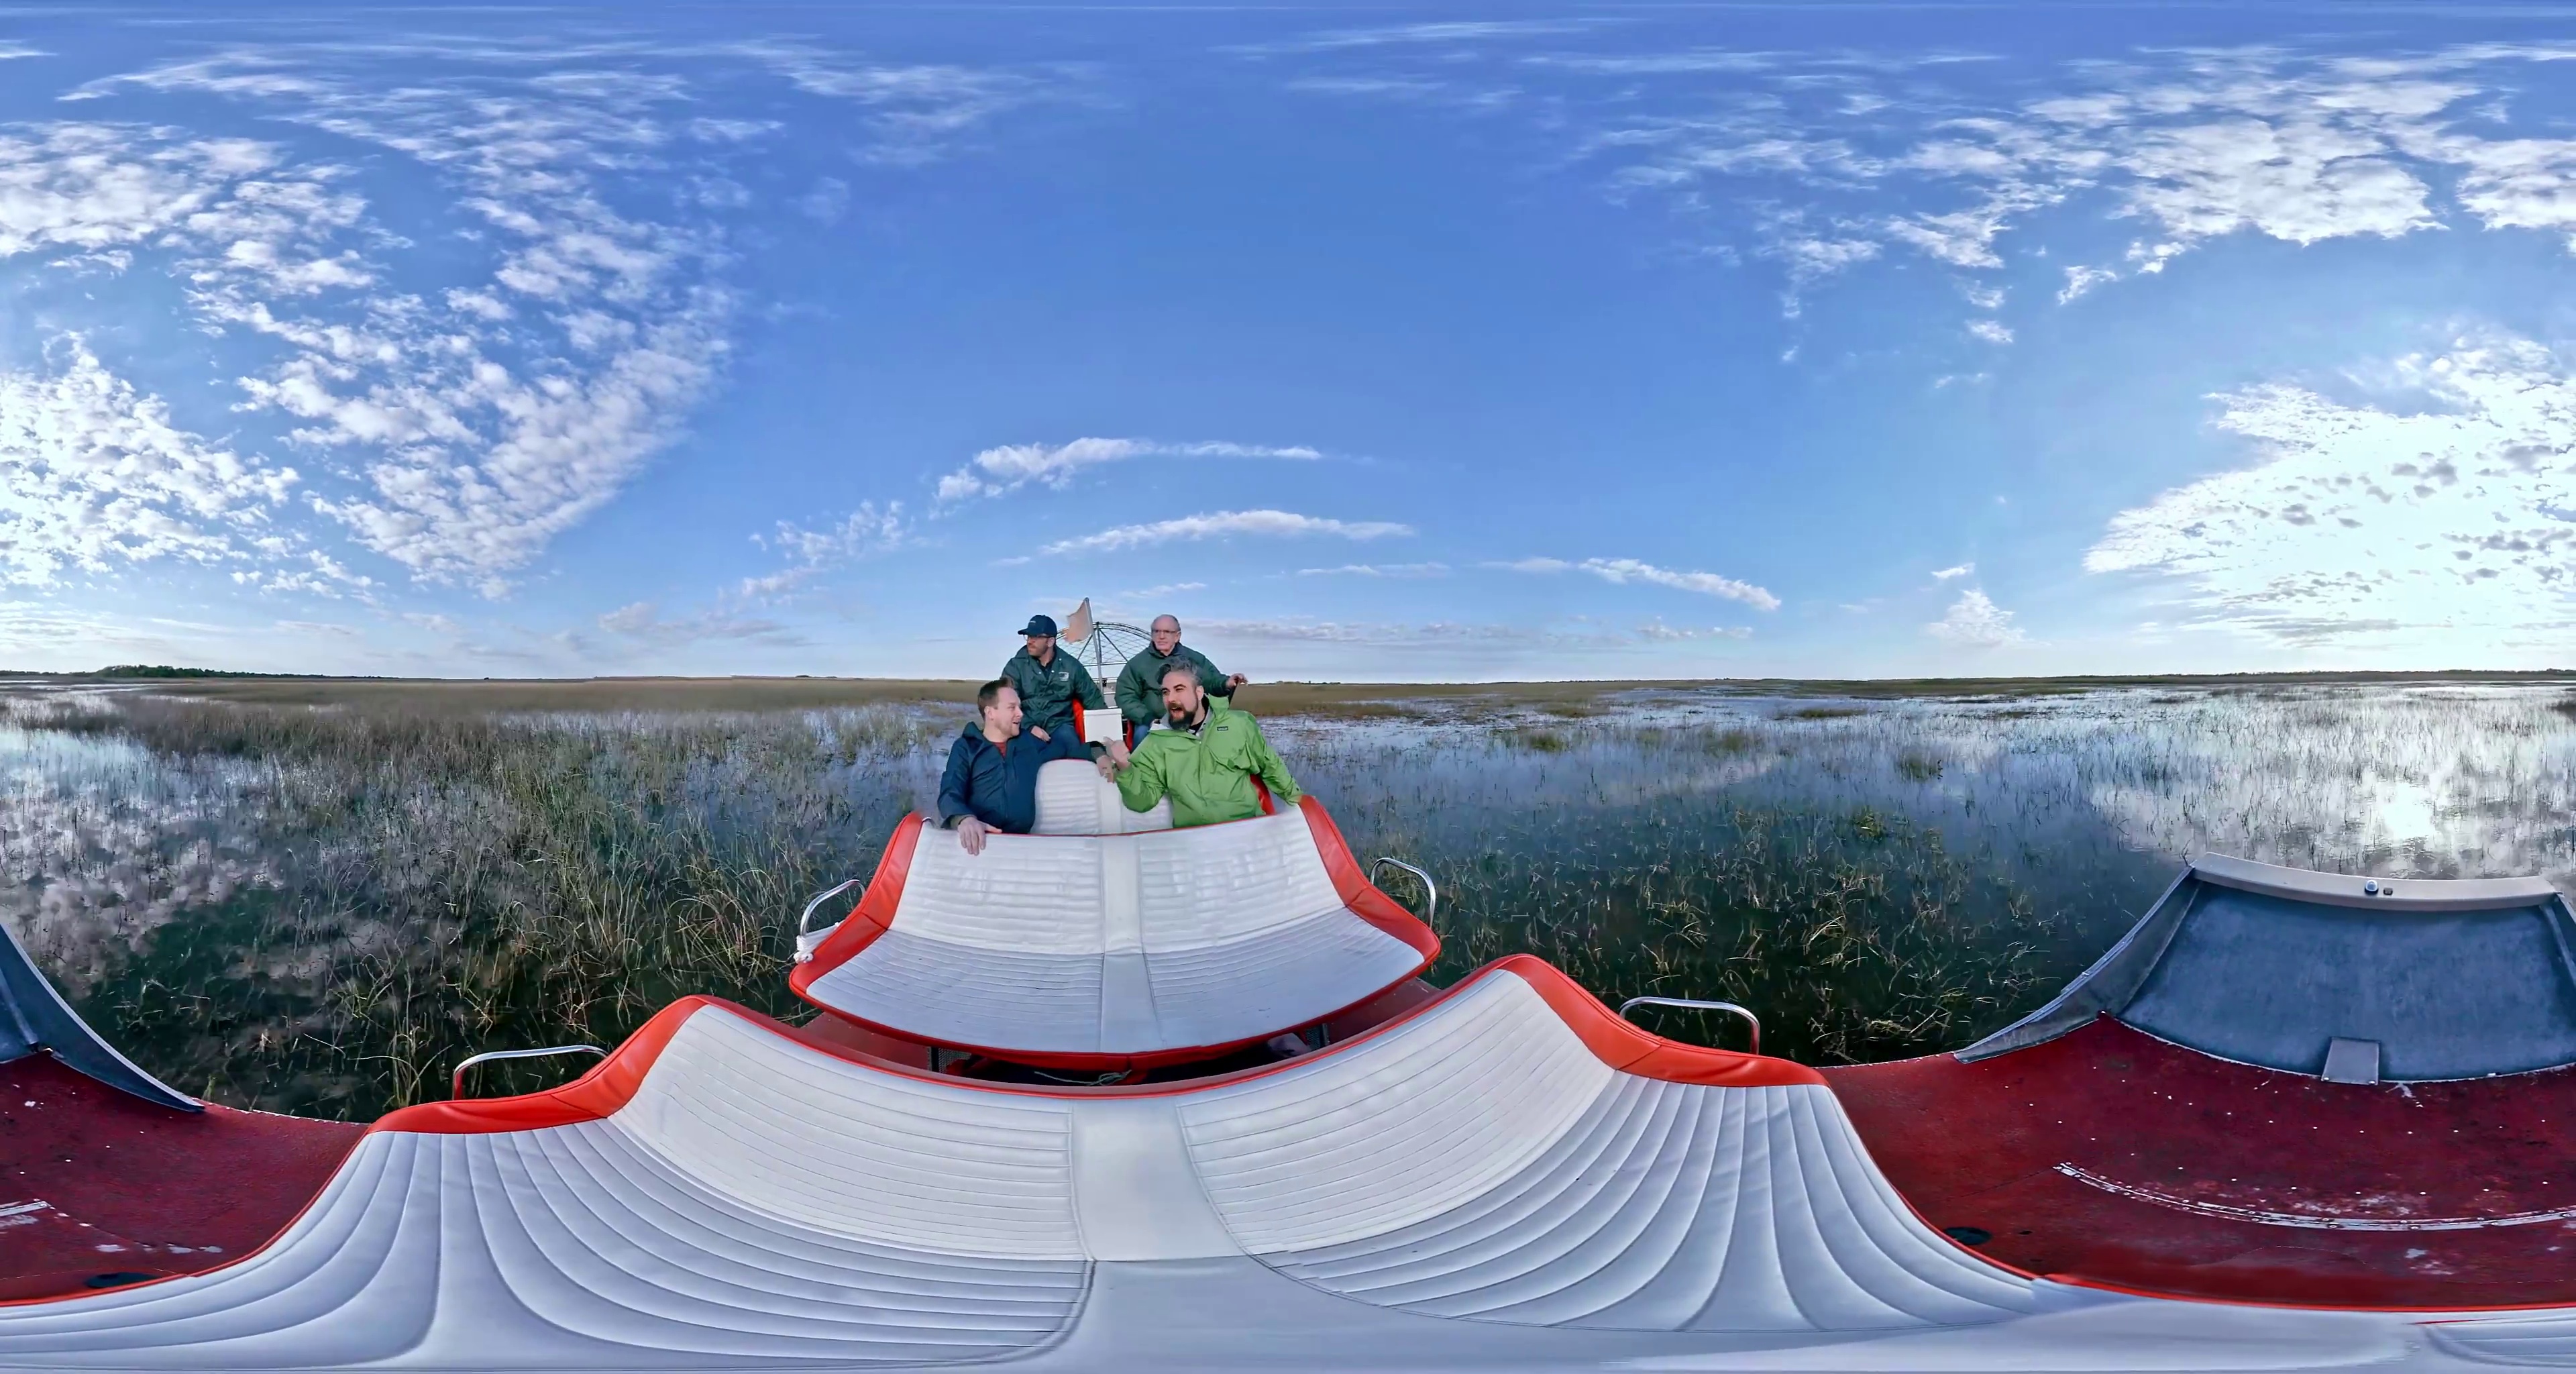
Referred object: the person wearing a green jacket

Referred object: the white seat with red trim